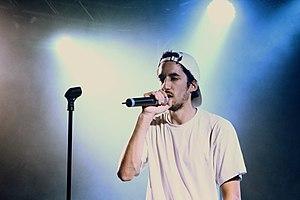
Lomepal à L'Astrolabe (Orléans)